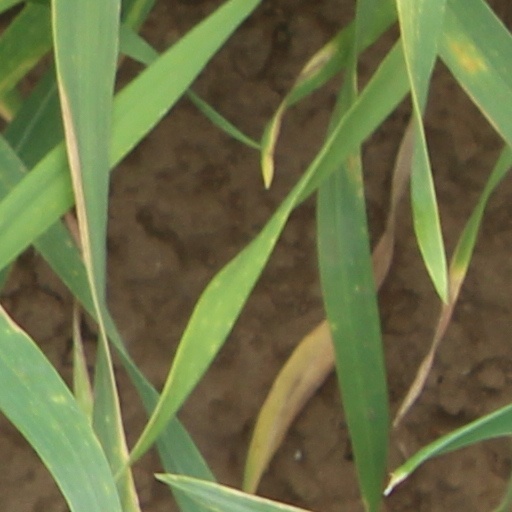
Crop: wheat